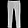
Label: Trouser